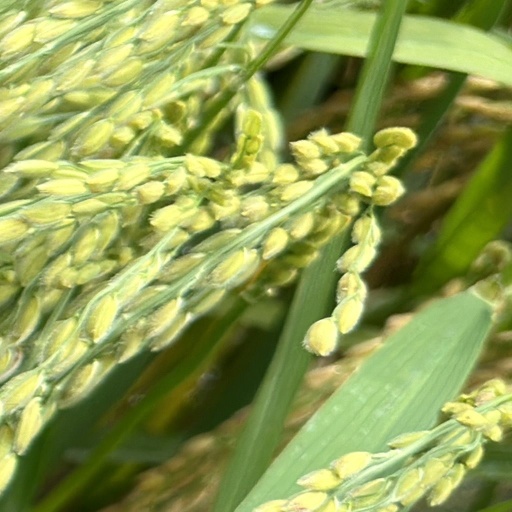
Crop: rice